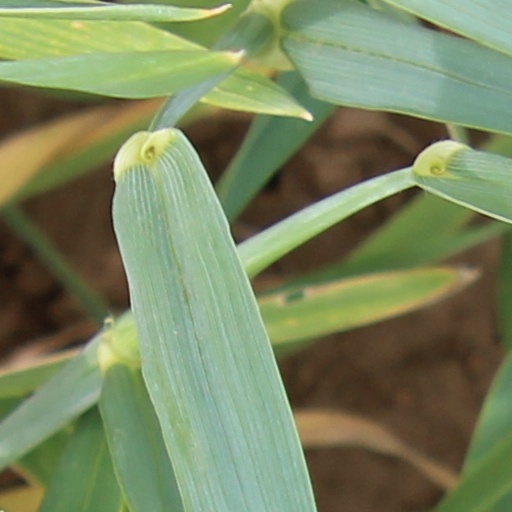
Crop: wheat